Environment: real
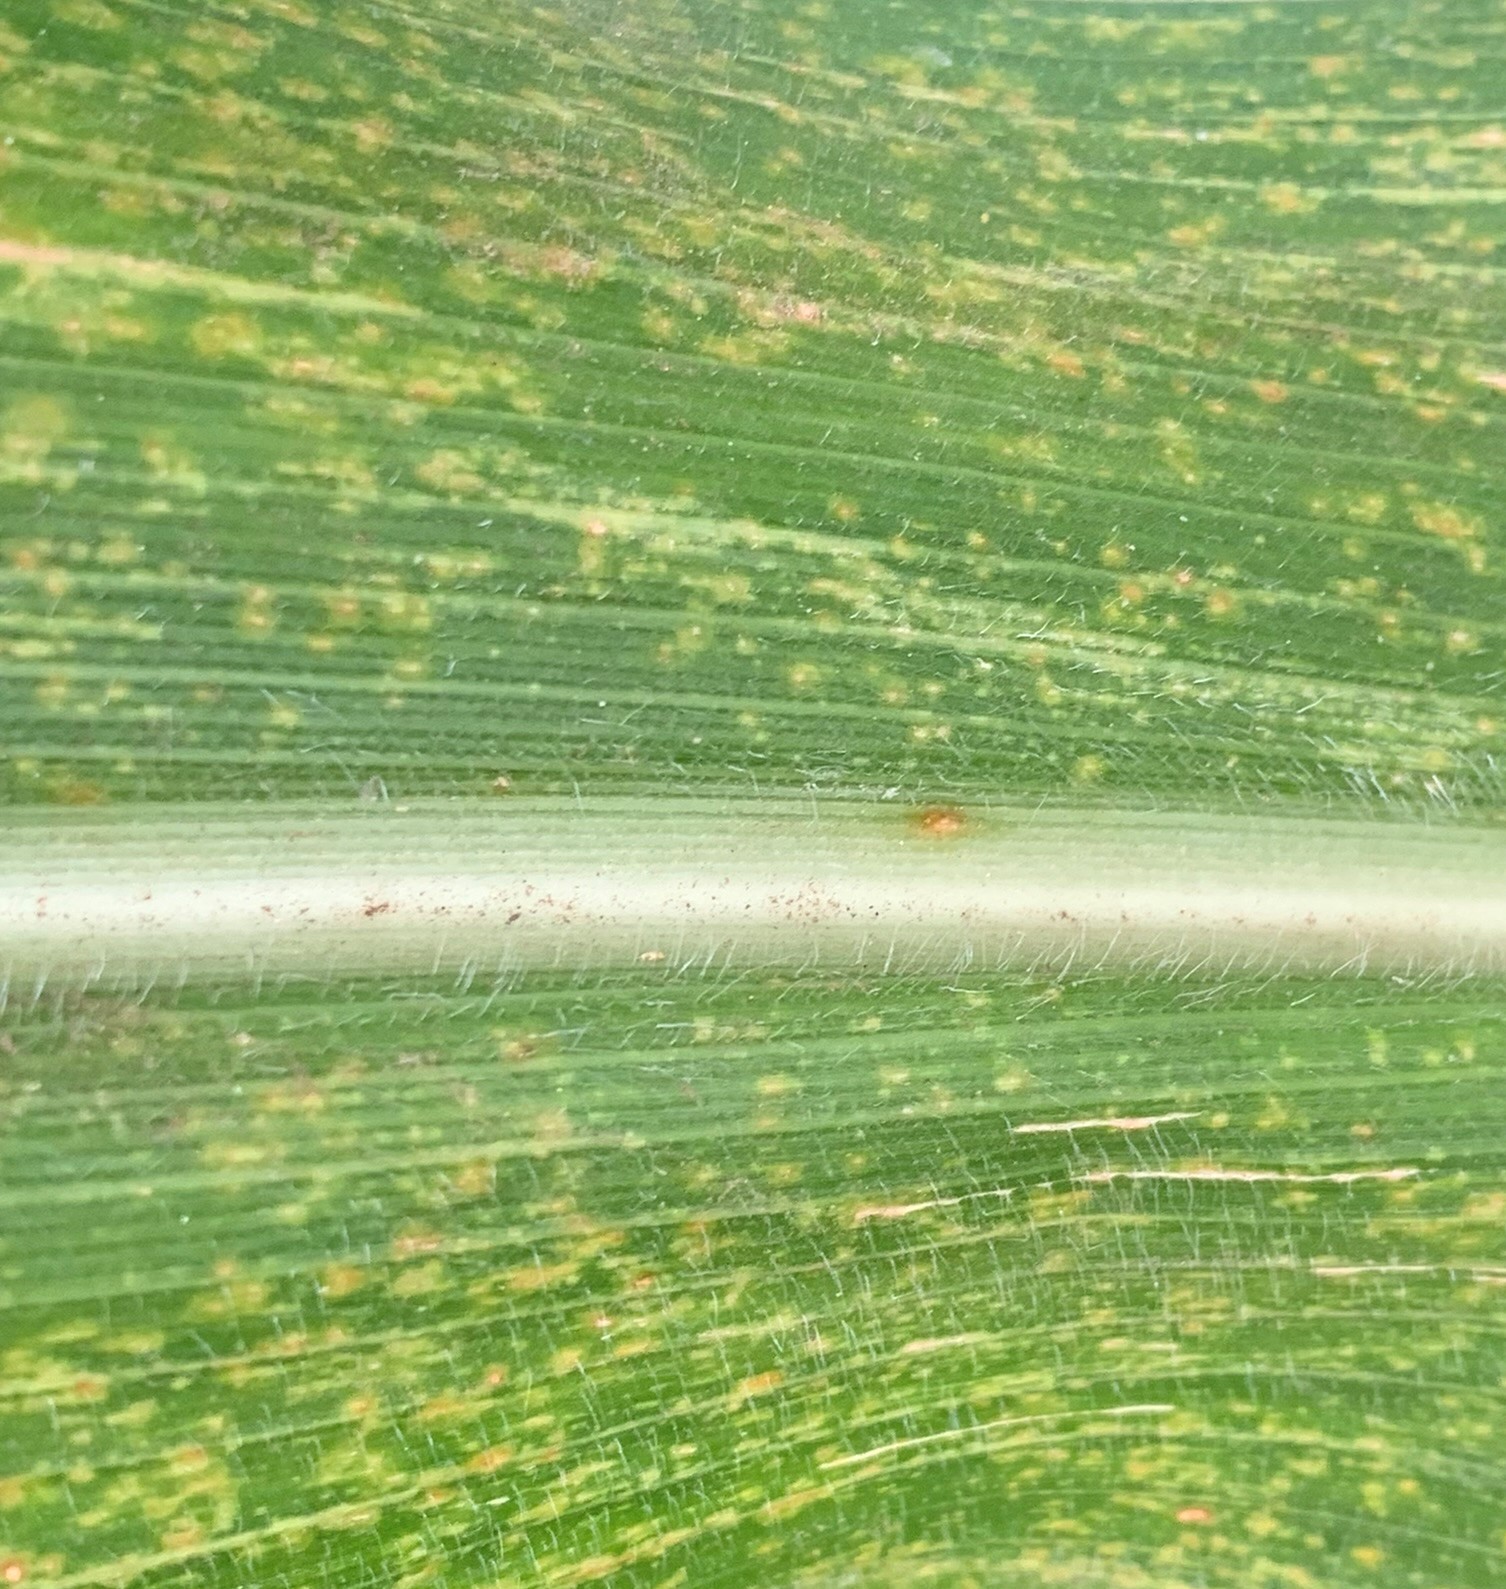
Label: lethal_necrosis